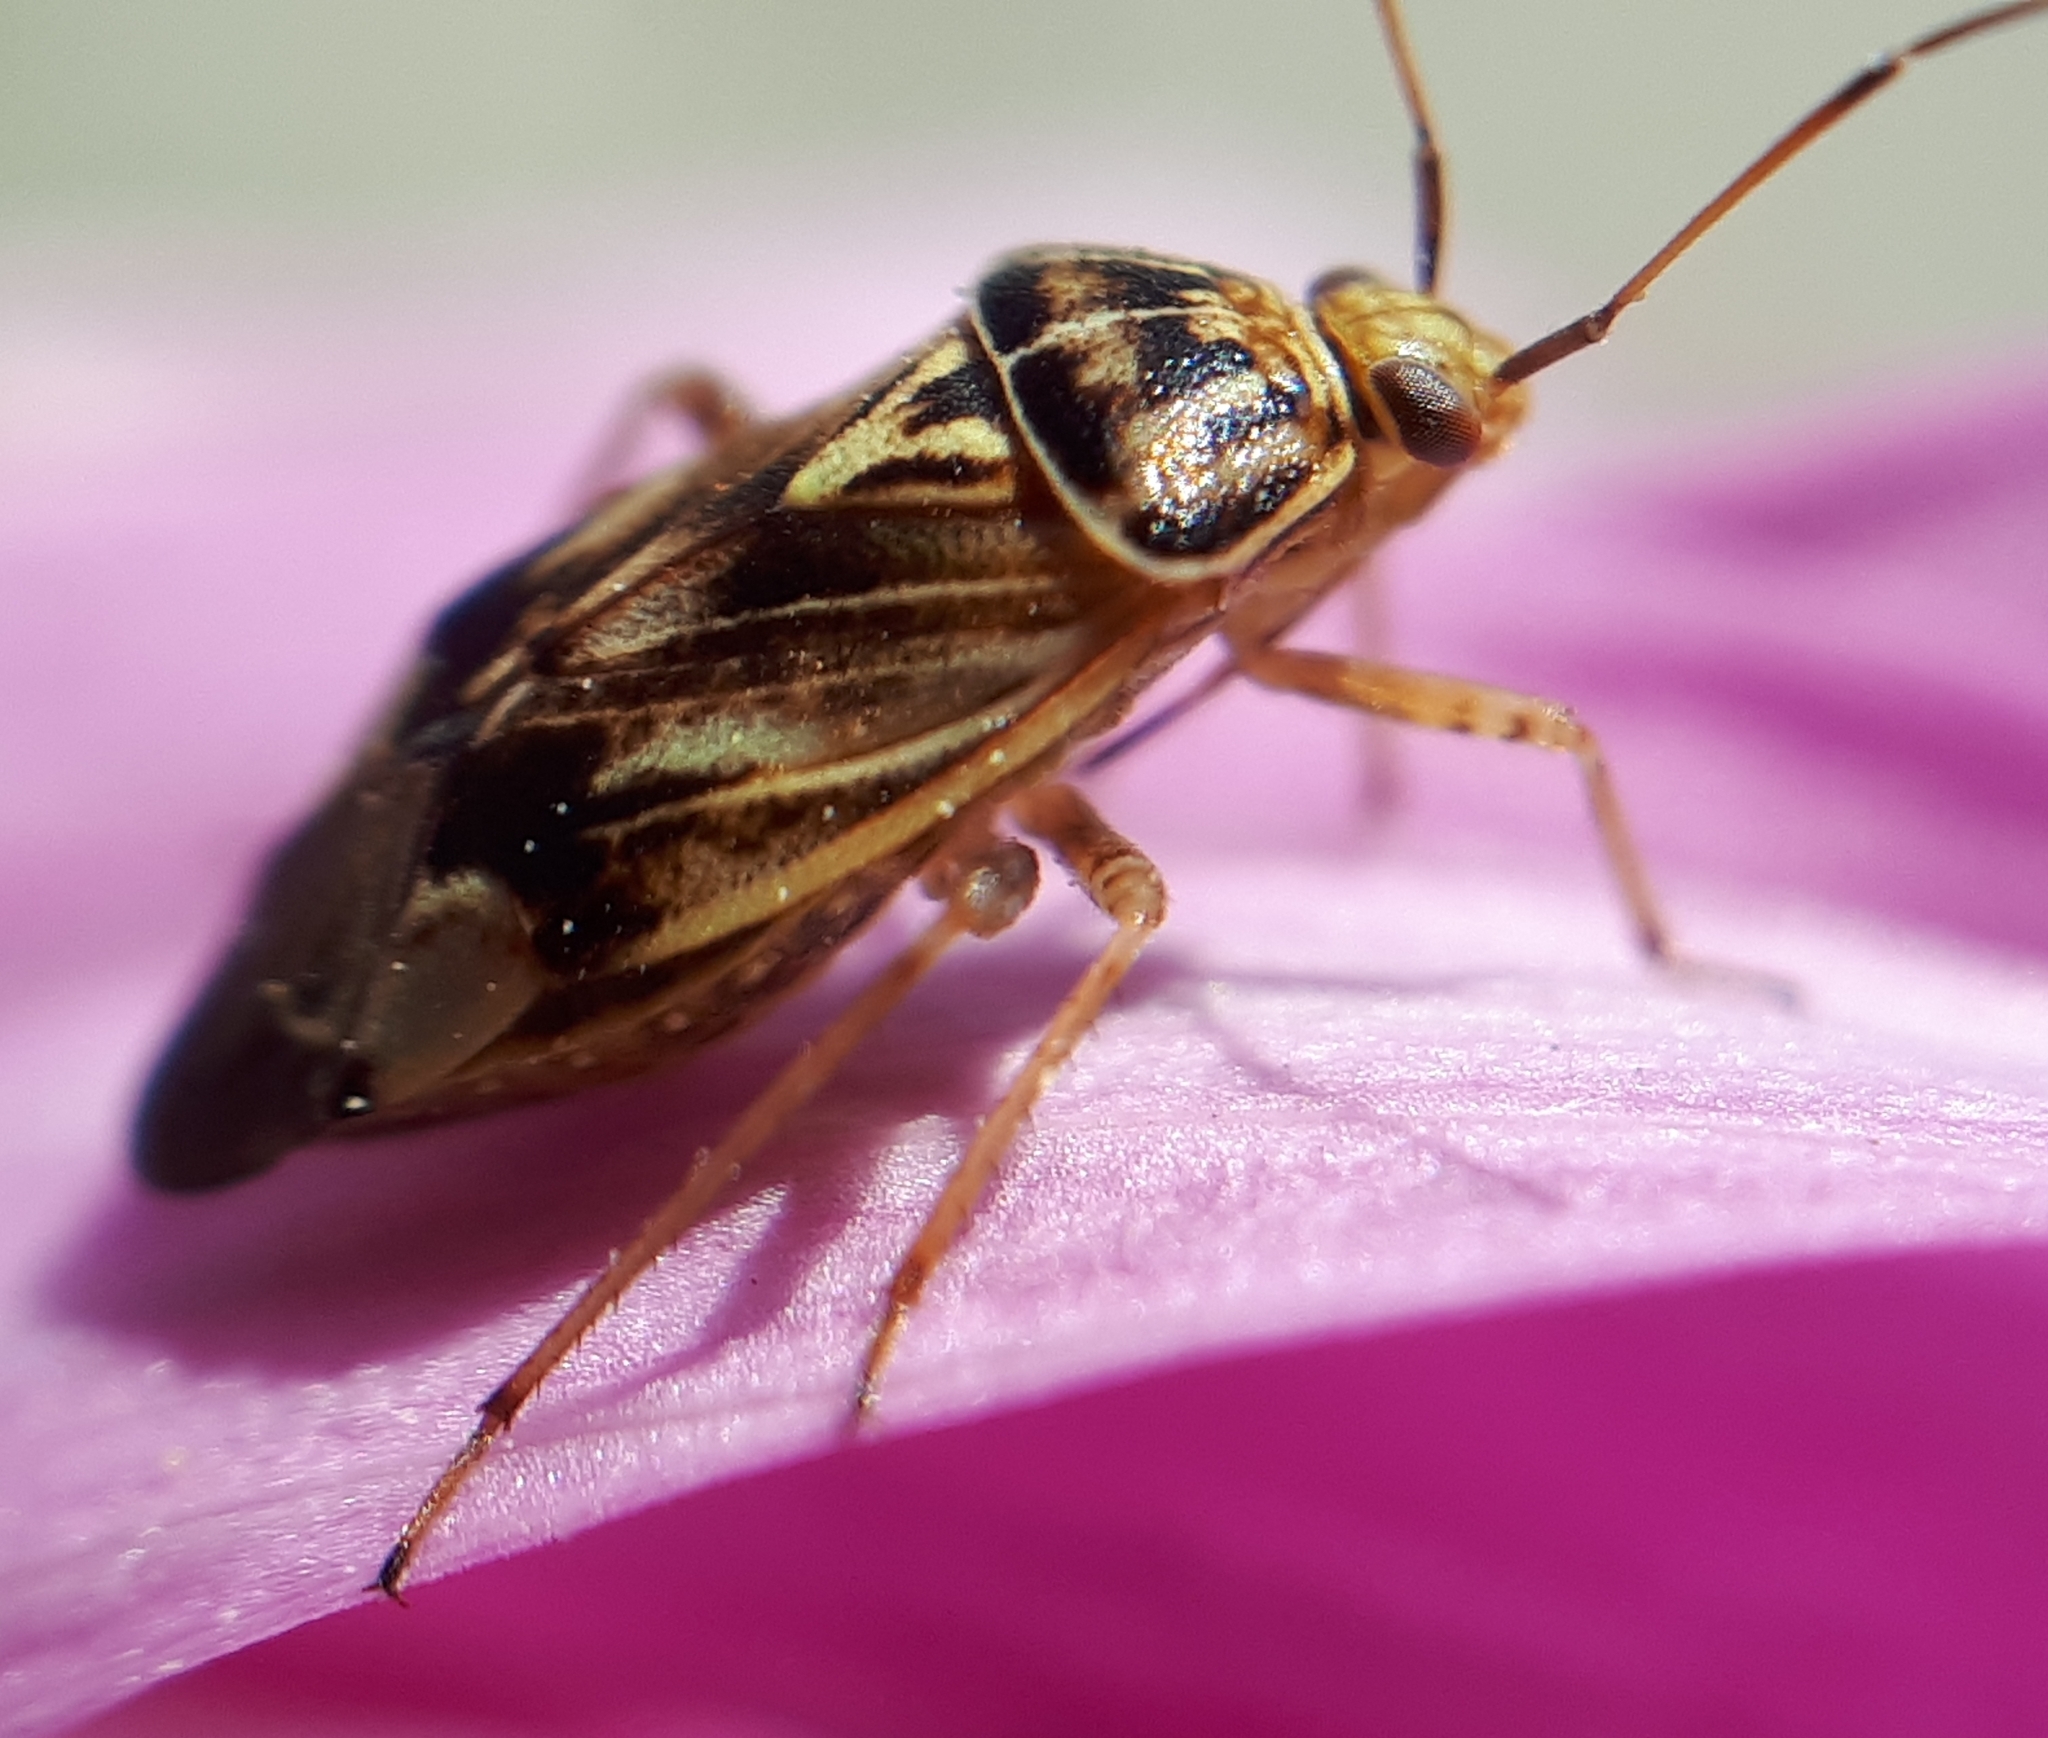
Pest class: lygus_bug